Exorcist

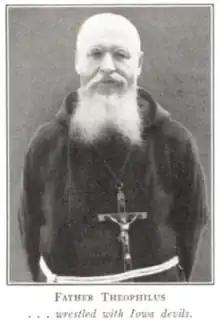
A portrait of Theophilus Riesinger taken for Time Magazine's 1936 issue on the Earling Exorcism. A caption below reads "Father Theophilus... wrestled with Iowa devils."

In some religions, an exorcist (from the Greek „ἐξορκιστής“) is a person who is believed to be able to cast out the devil or performs the ridding of demons or other supernatural beings who are alleged to have possessed a person, or (sometimes) a building or object. An exorcist can be a specially prepared or instructed person including: priest, a nun, a monk, a witch doctor (healer), a shaman, a psychic or a geomancer (Feng shui - Chinese geomancy).